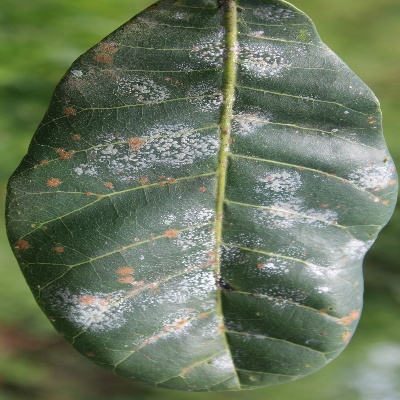
Crop: Cashew
Condition: red rust